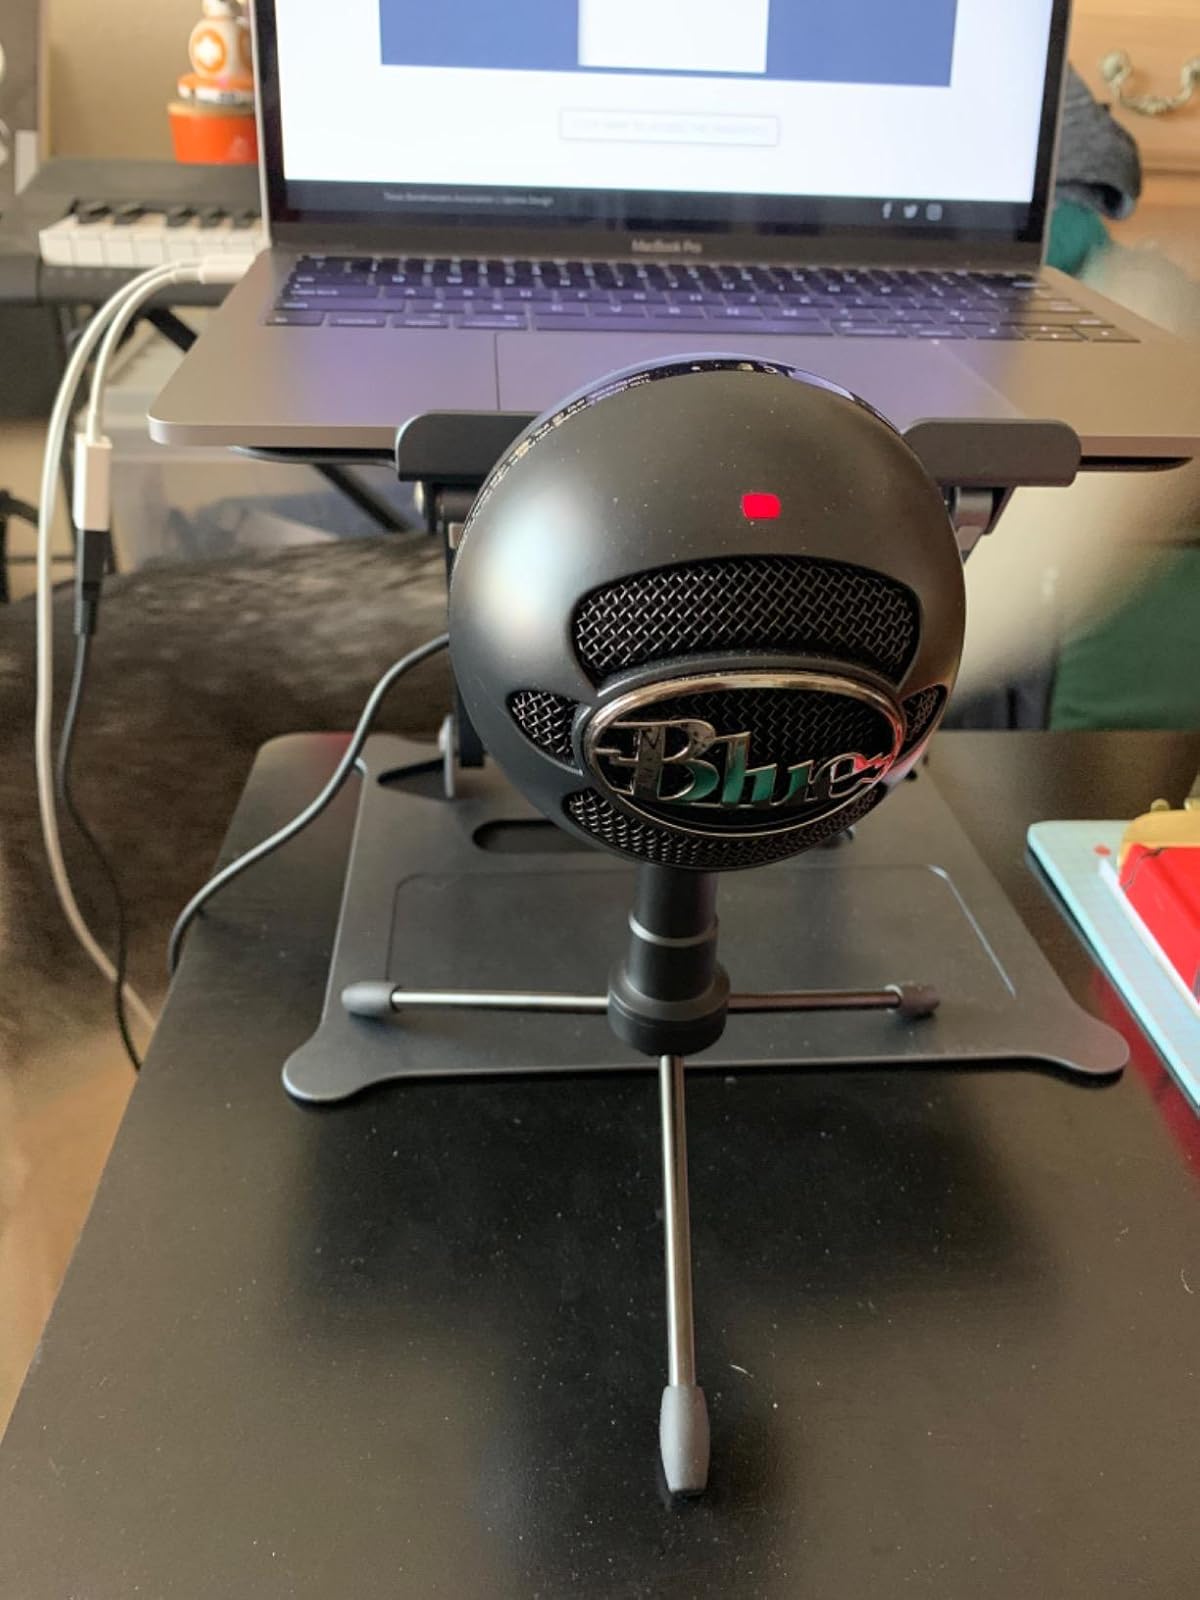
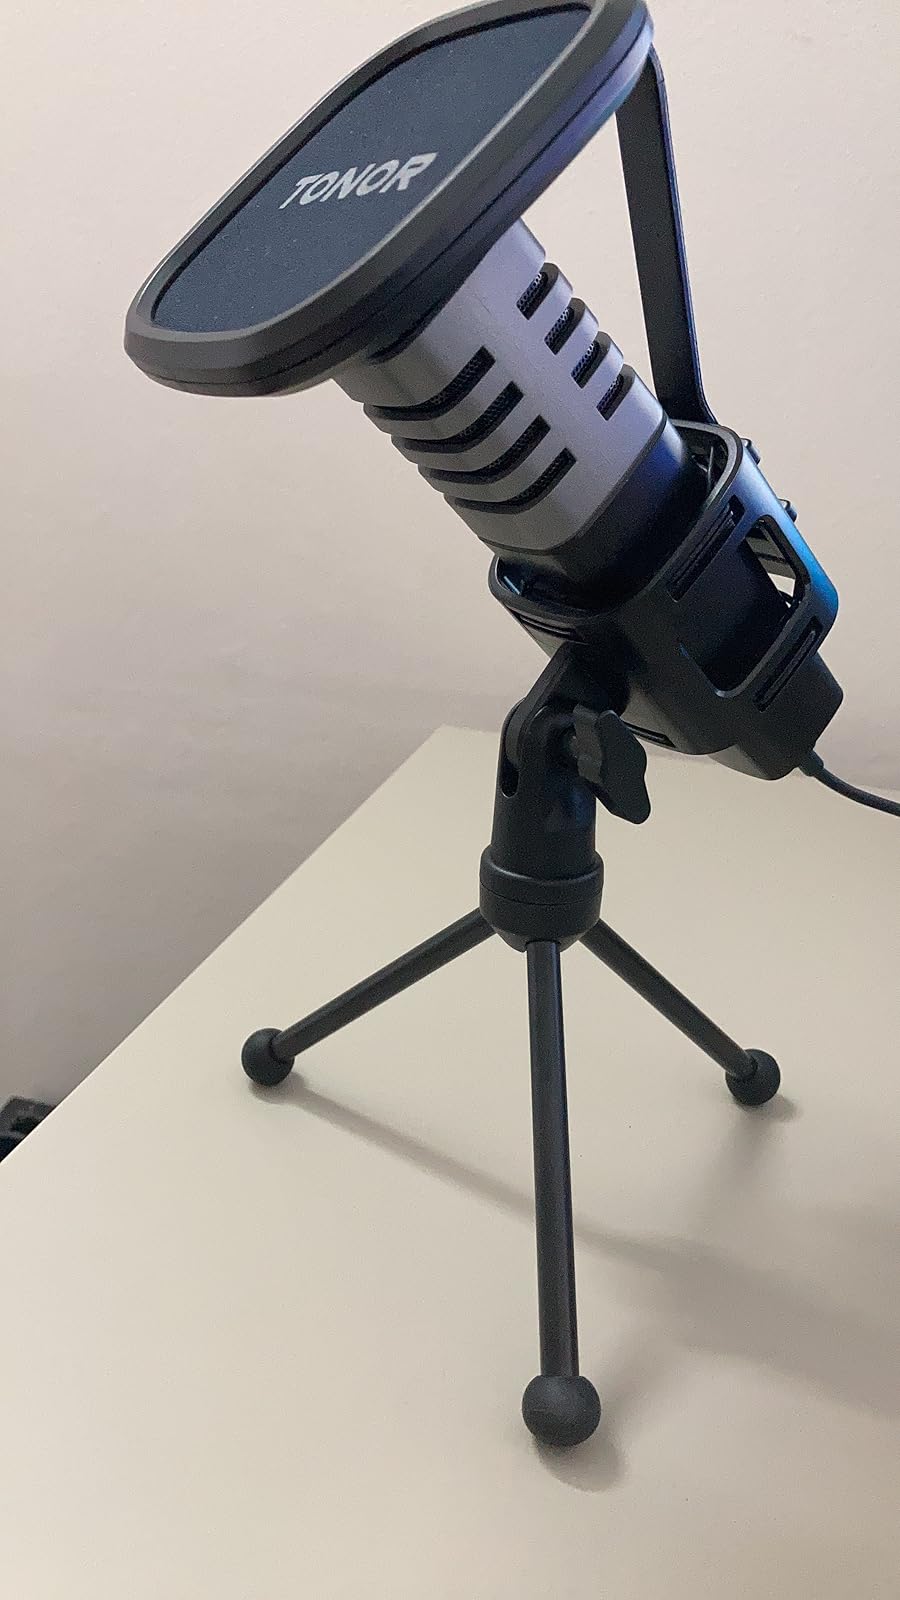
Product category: microphone
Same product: no